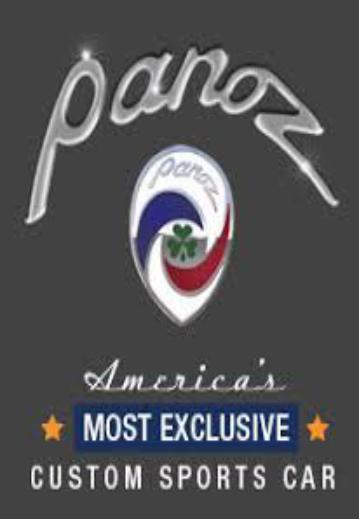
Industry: Clothes